Katherine Kelly Lang

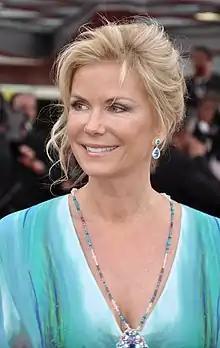
Lang at the Monte-Carlo Television Festival in June 2013

Katherine Kelly Lang (born Katherine Kelly Wegeman; July 25, 1961) is an American actress. She is best known for playing Brooke Logan in the CBS soap opera "The Bold and the Beautiful" of the CBS Daytime programming block.